Big Wild

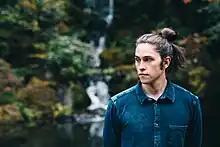

Jackson Stell (born August 31, 1990), known by his stage name Big Wild, is an American electronic producer, songwriter, vocalist and sound engineer.